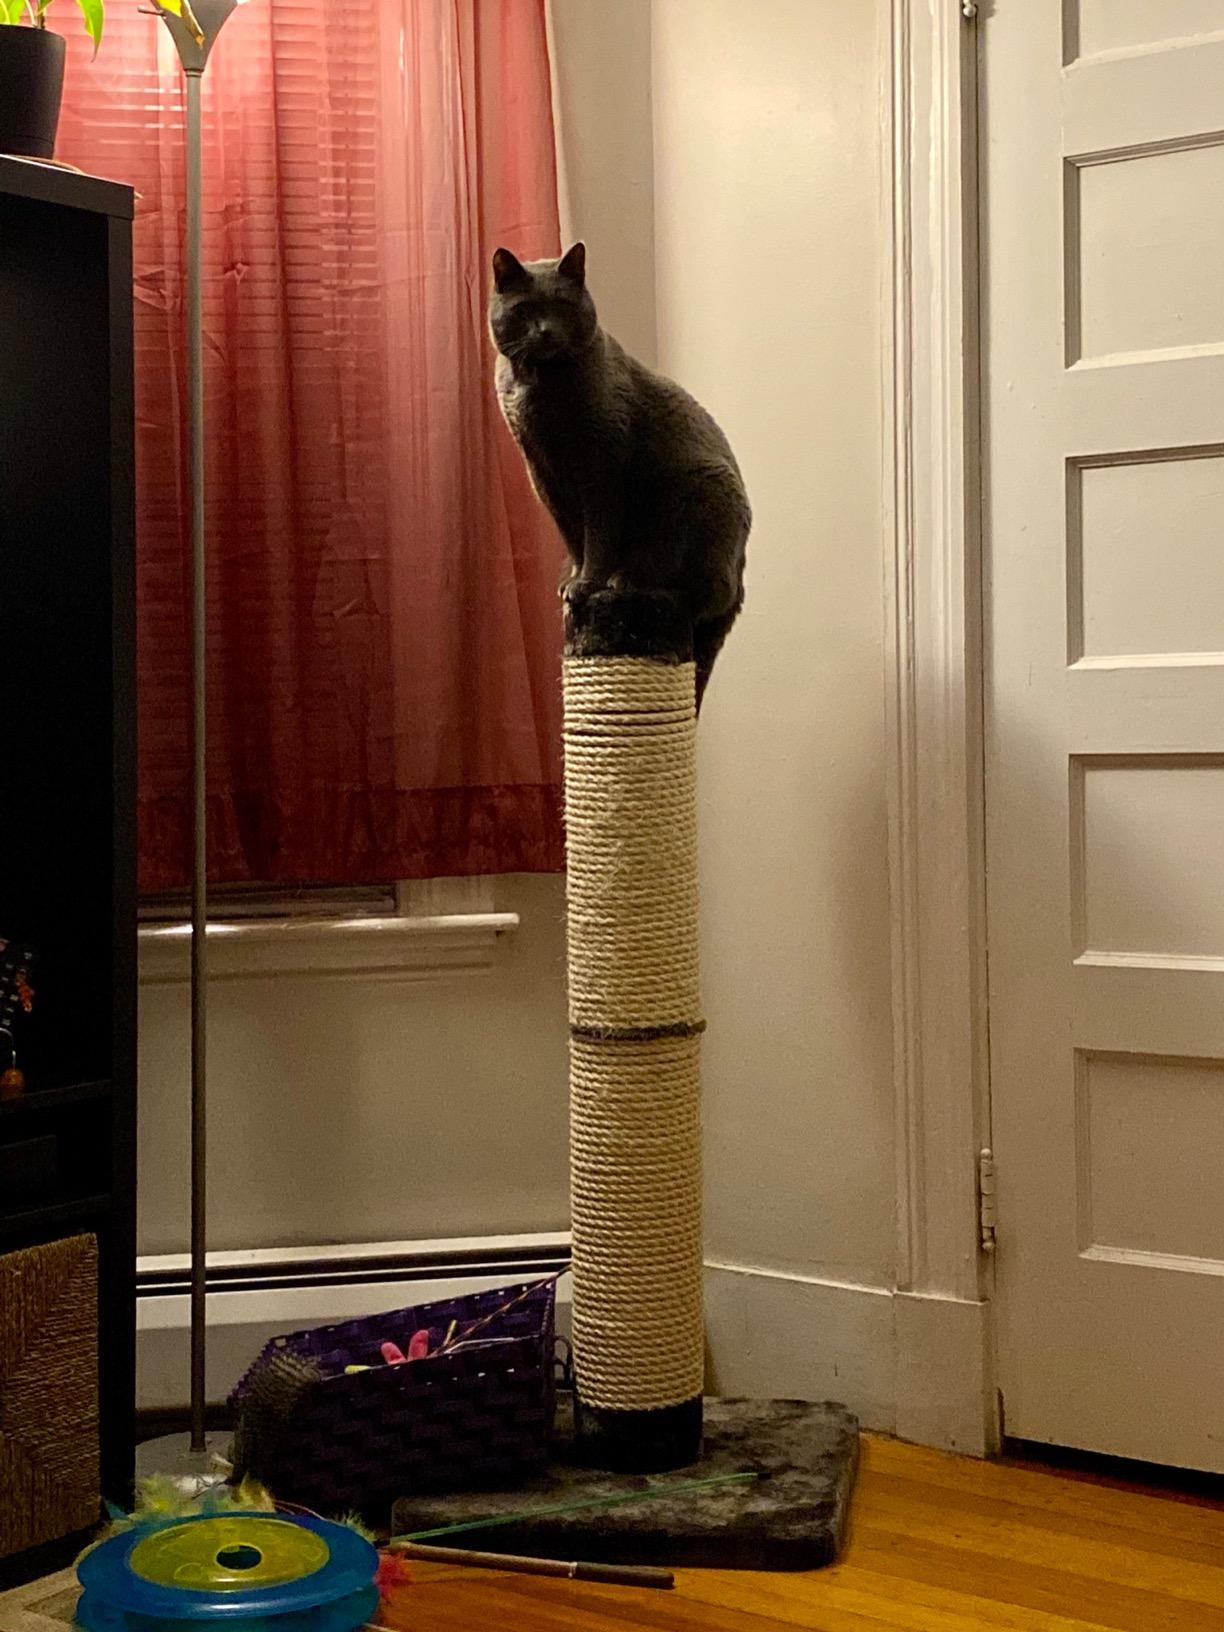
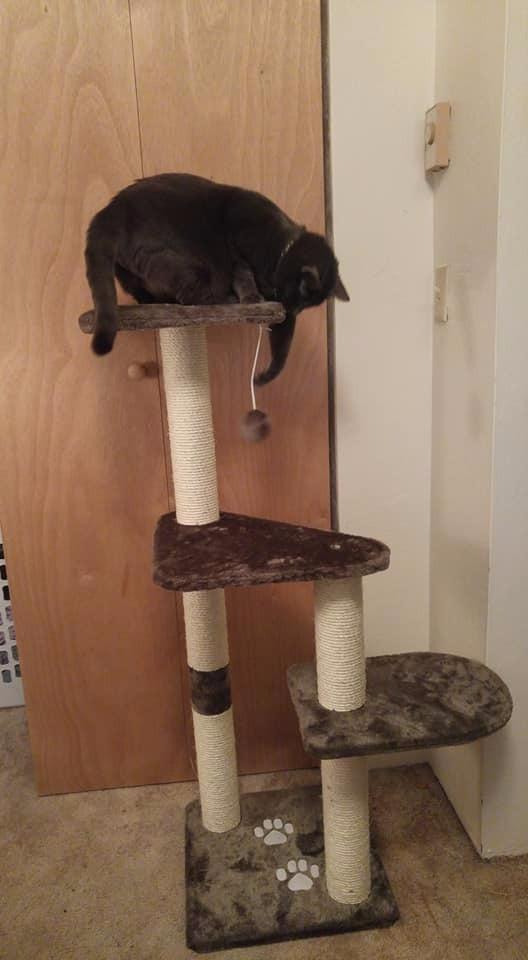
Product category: items_cat tree
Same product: no